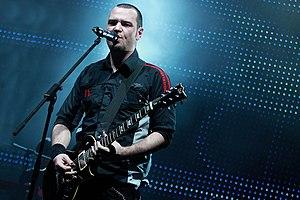
Siddharta est un groupe de rock slovène formé en 1995 et qui doit être le groupe le plus connu après Laibach.